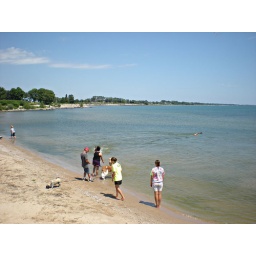
There were a lot of people throwing frisbees out in to the water for their dogs to retrieve